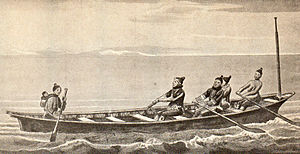
Wilhelm August Graah / Grønlandsforsker
Stik af Konebåd efter tegning af W.A. Graah på hans Undersøgelsesrejse til Grønland i Aarene 1828 - 31
Konebåd i grønland; Graahs rejse 1828-31
Wilhelm August Graah var en dansk søofficer og polarforsker.